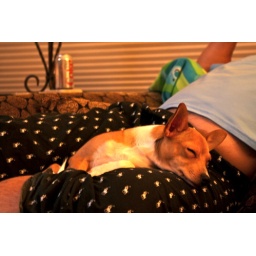
Maverick was tired after running around the house non-stop.